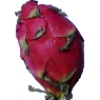
Label: red_pitahaya